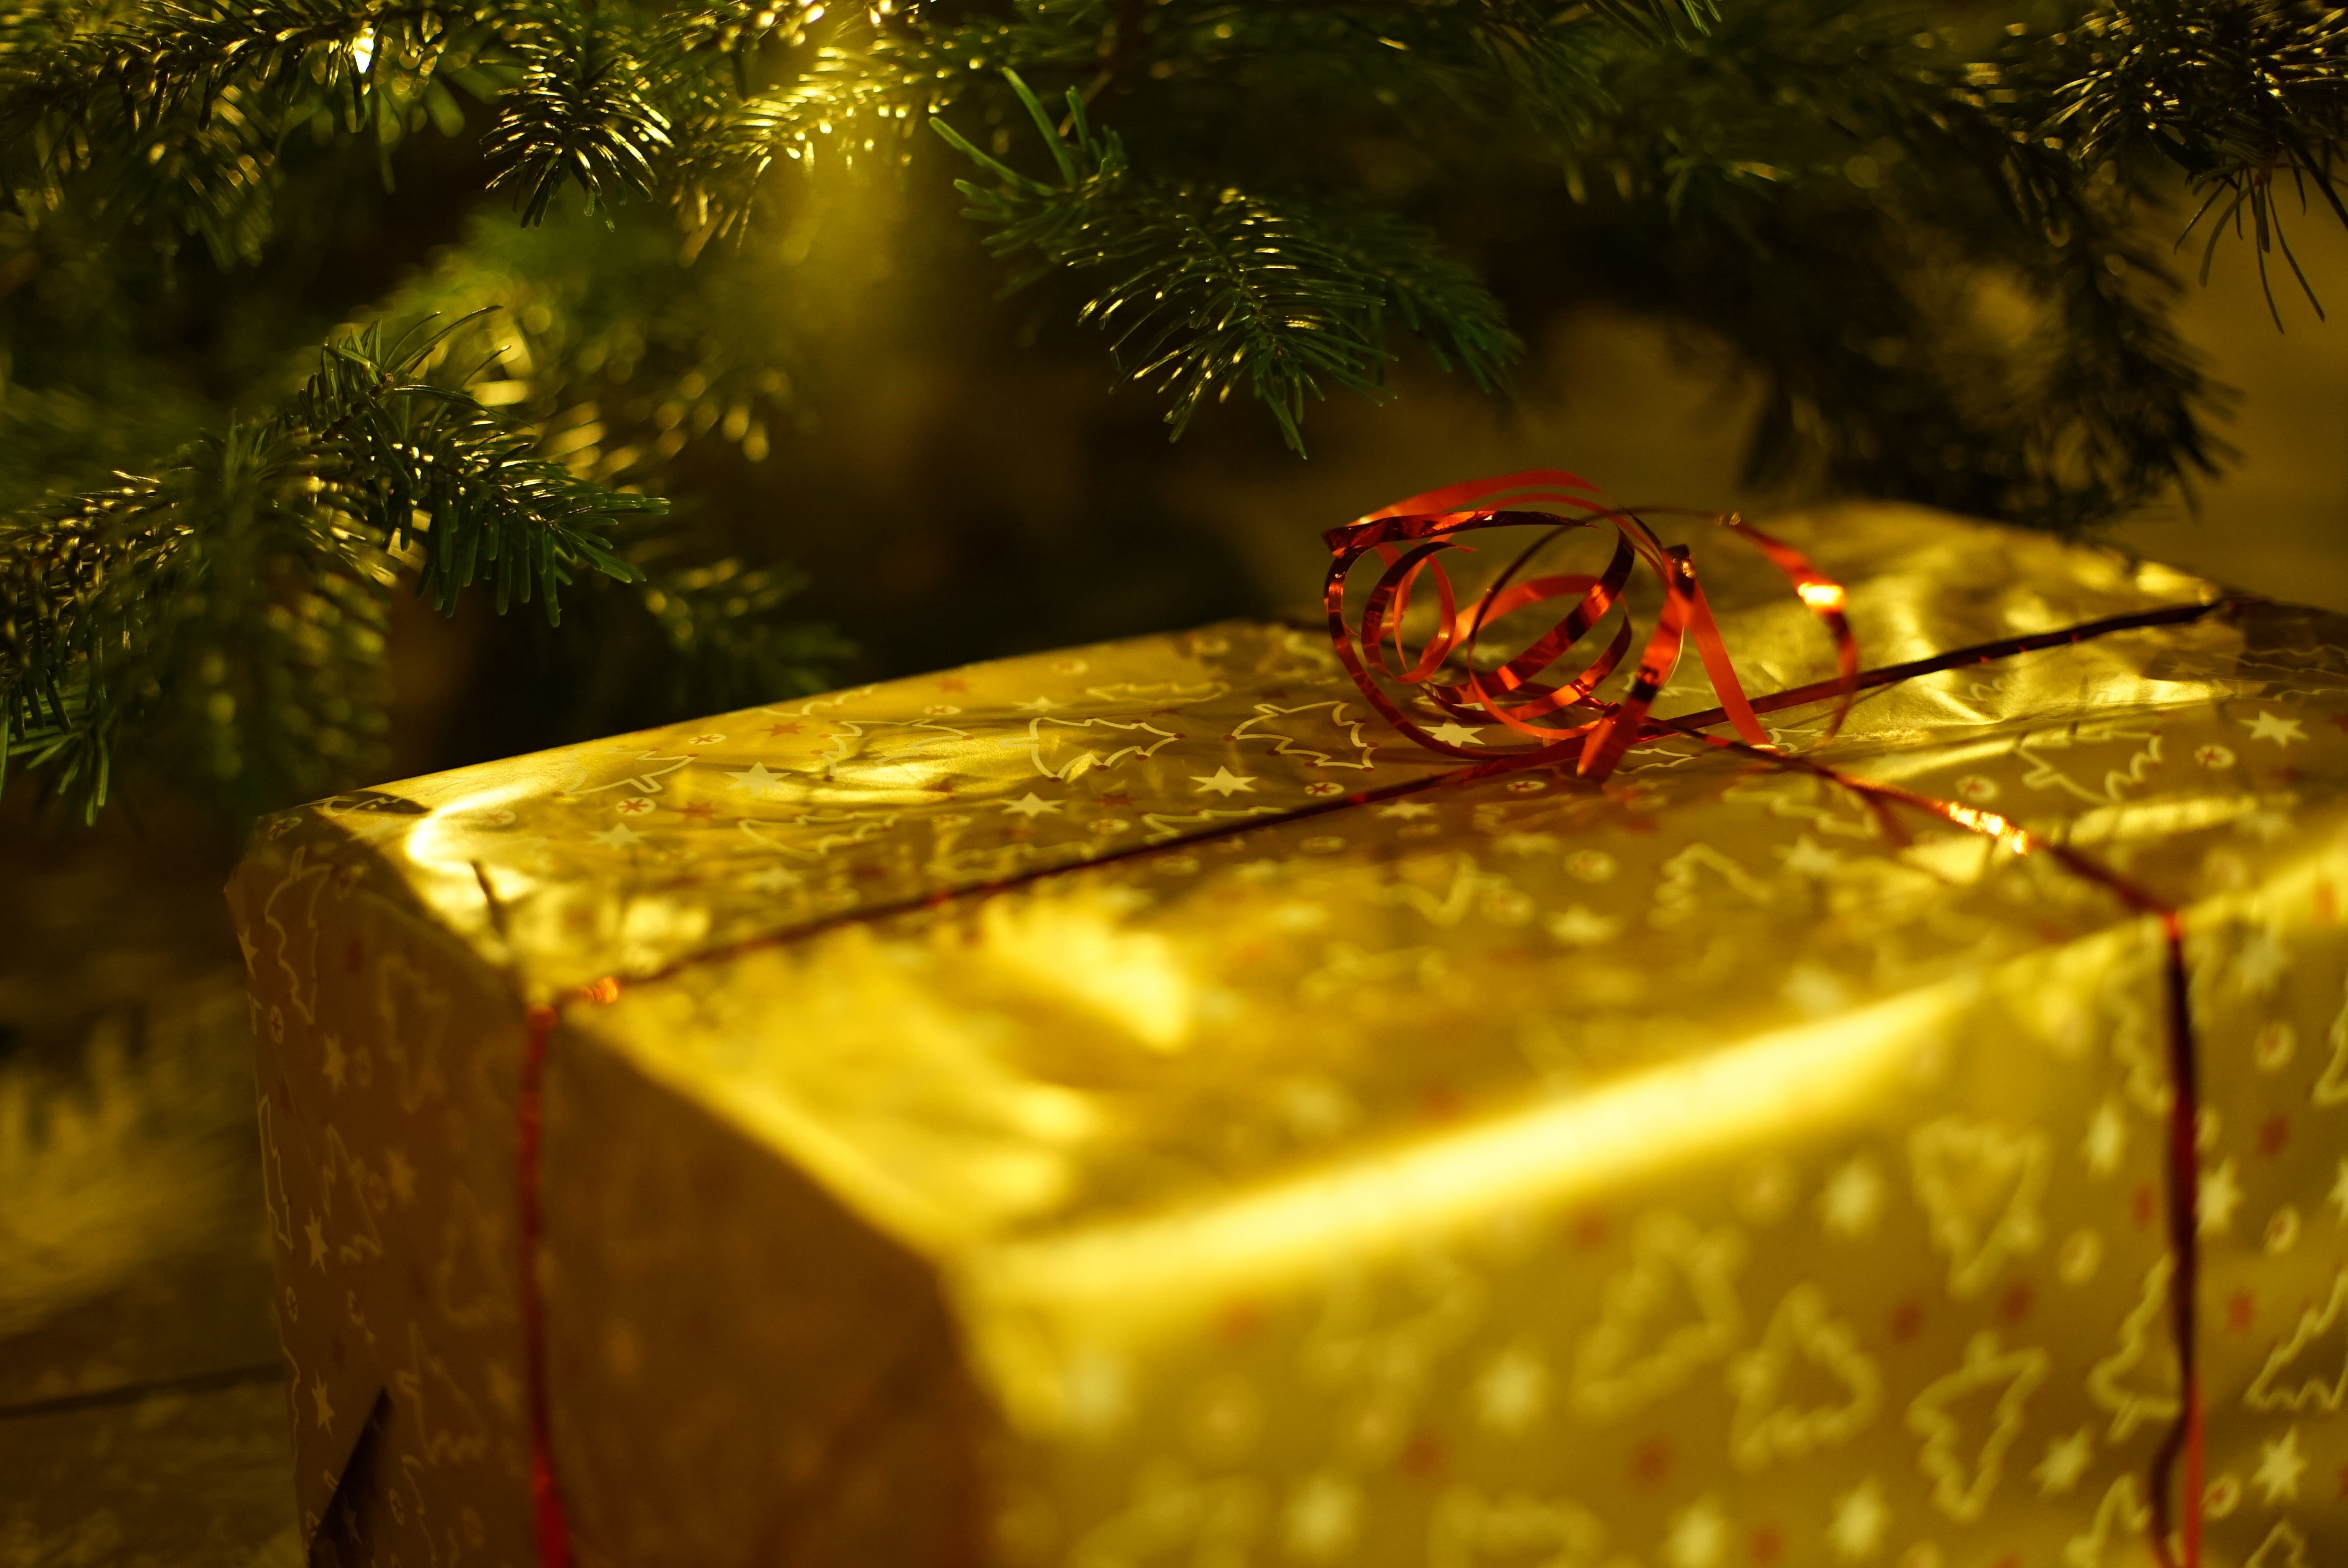
tree, branch, light, night, sunlight, leaf, flower, contemplation, gift, decoration, green, autumn, nostalgia, yellow, christmas, lighting, christmas tree, season, festive, celebrate, advent, christmas decoration, christmas time, father christmas, family, gold, commercial, tradition, loop, greeting card, packed, santa claus, christmas eve, macro photography, coupon, gift tape, gift boxes, christmas day, winter night, christmas present, christmas holidays, weihnachtslieder